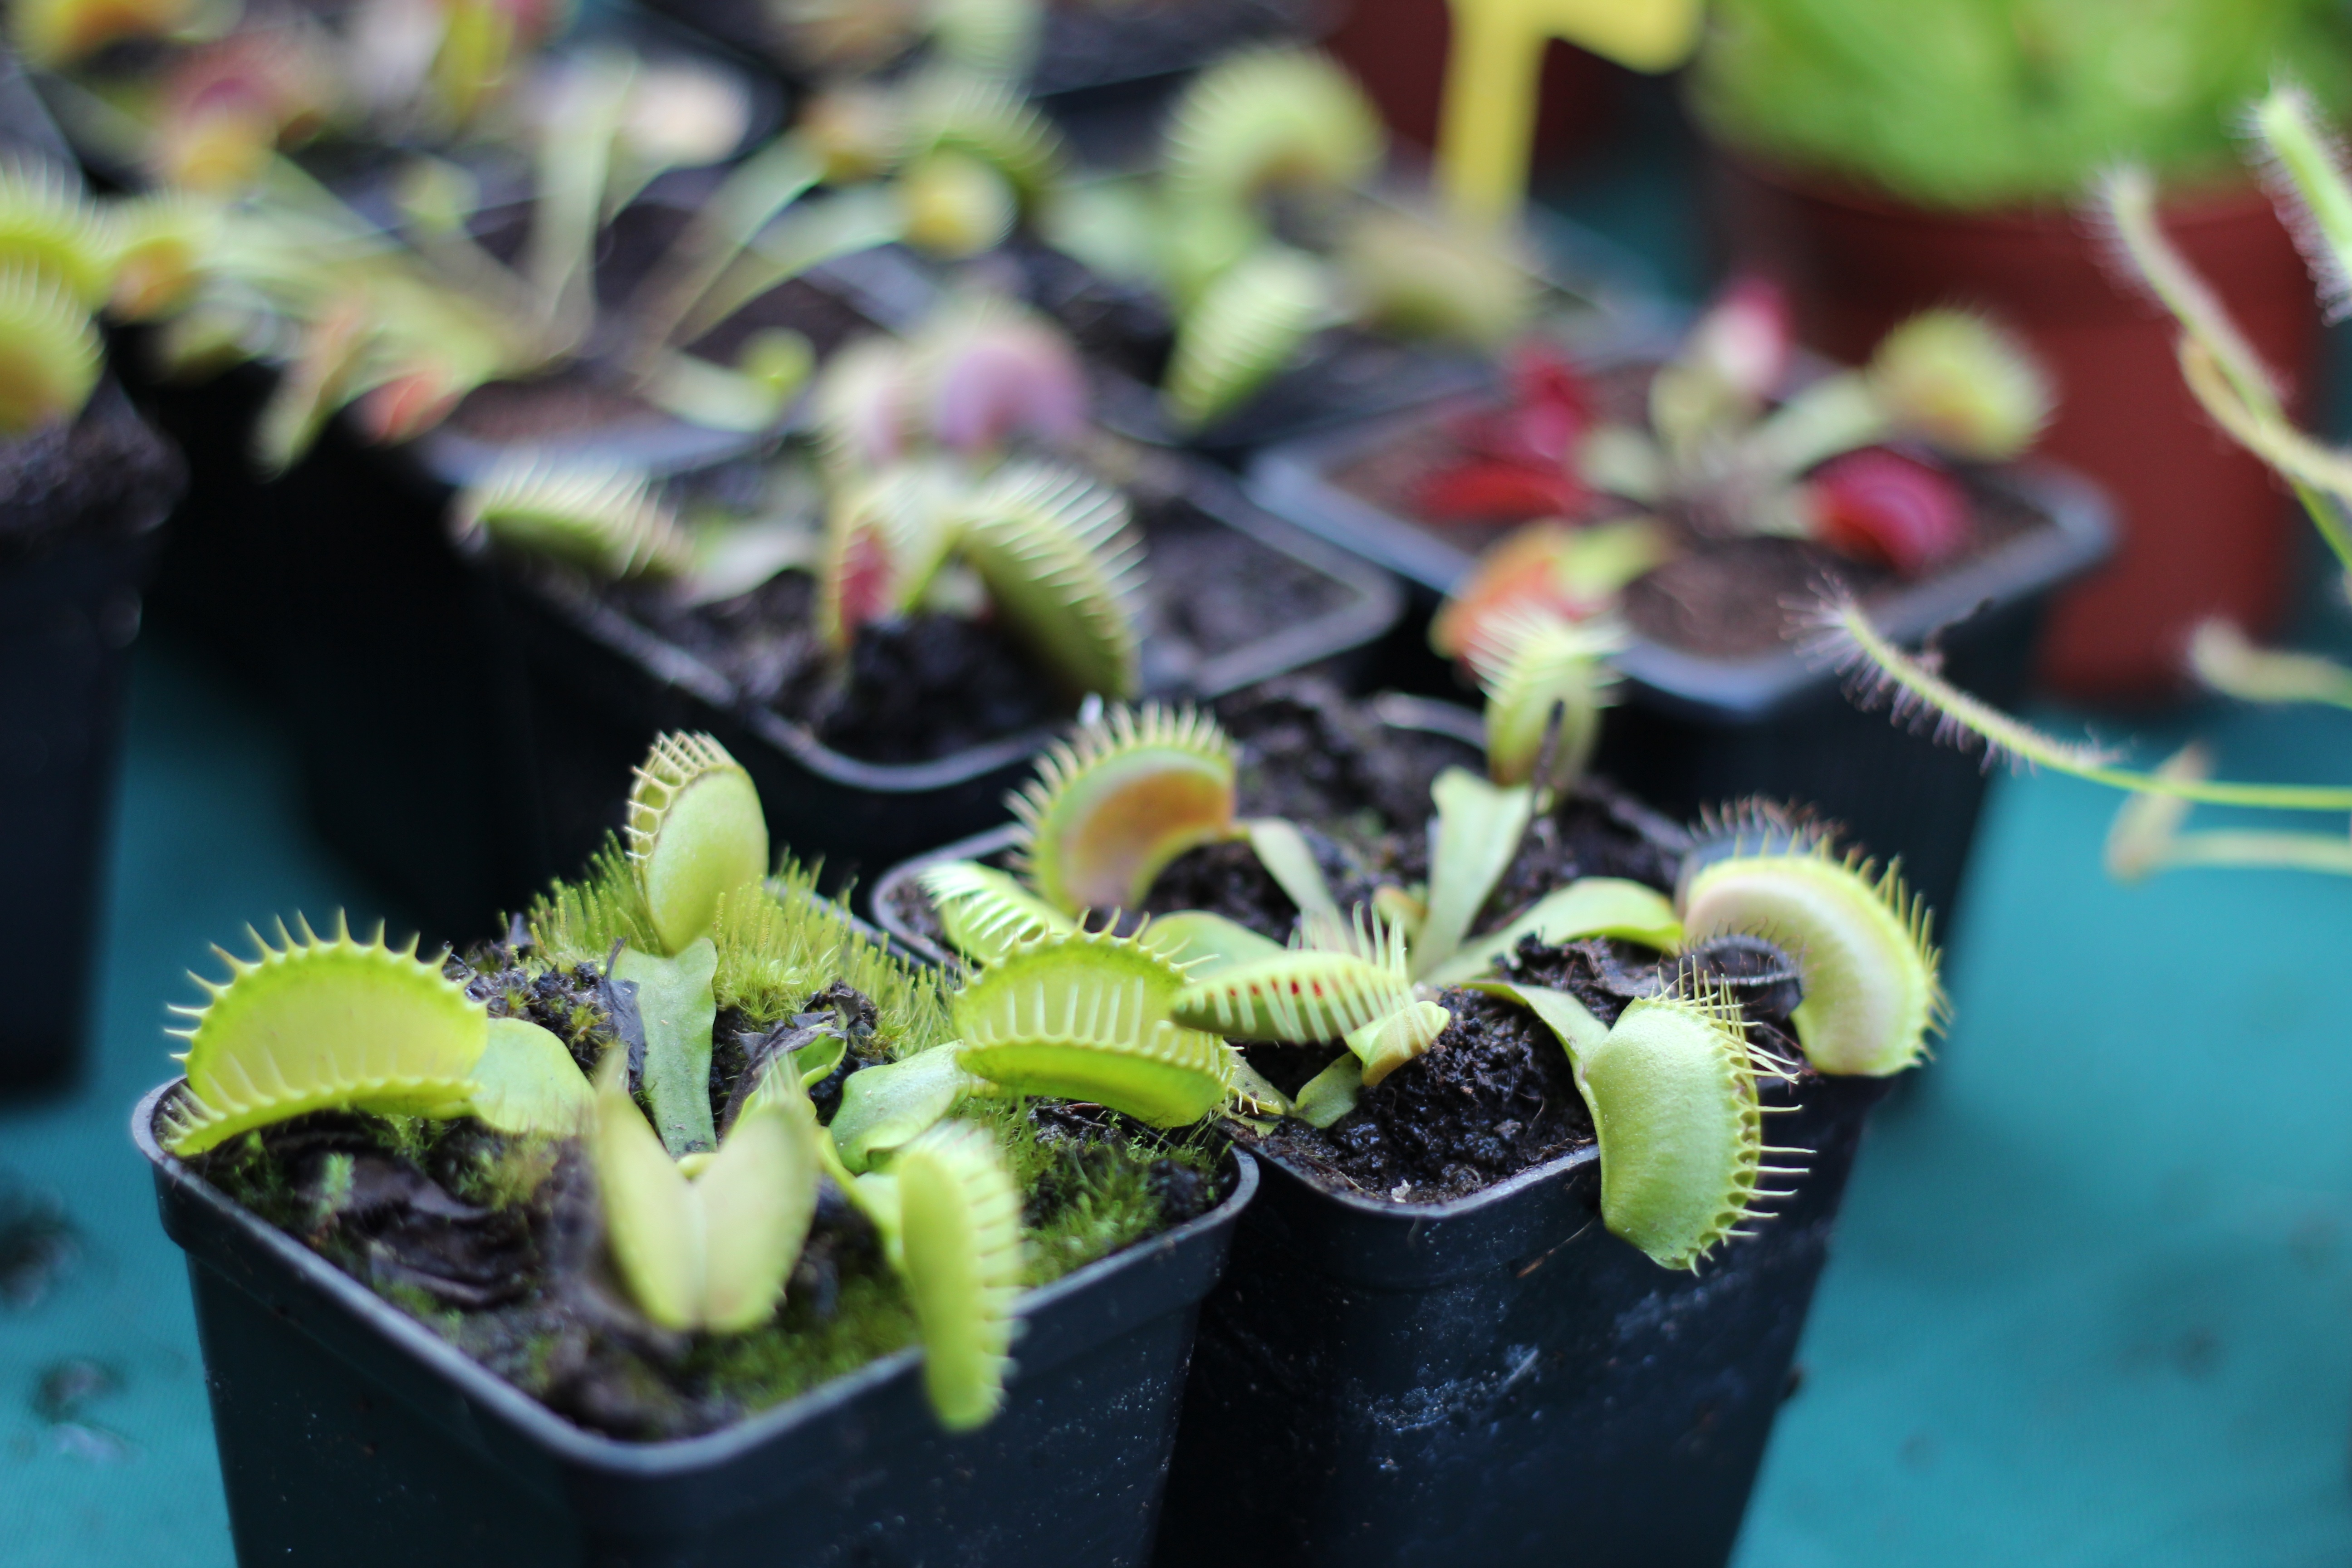
plant, leaf, flower, pot, green, biology, botany, flora, exotic, macro photography, flowering plant, carnivorous plant, insectivorous, house plants, land plant, the tropical, mucho apka